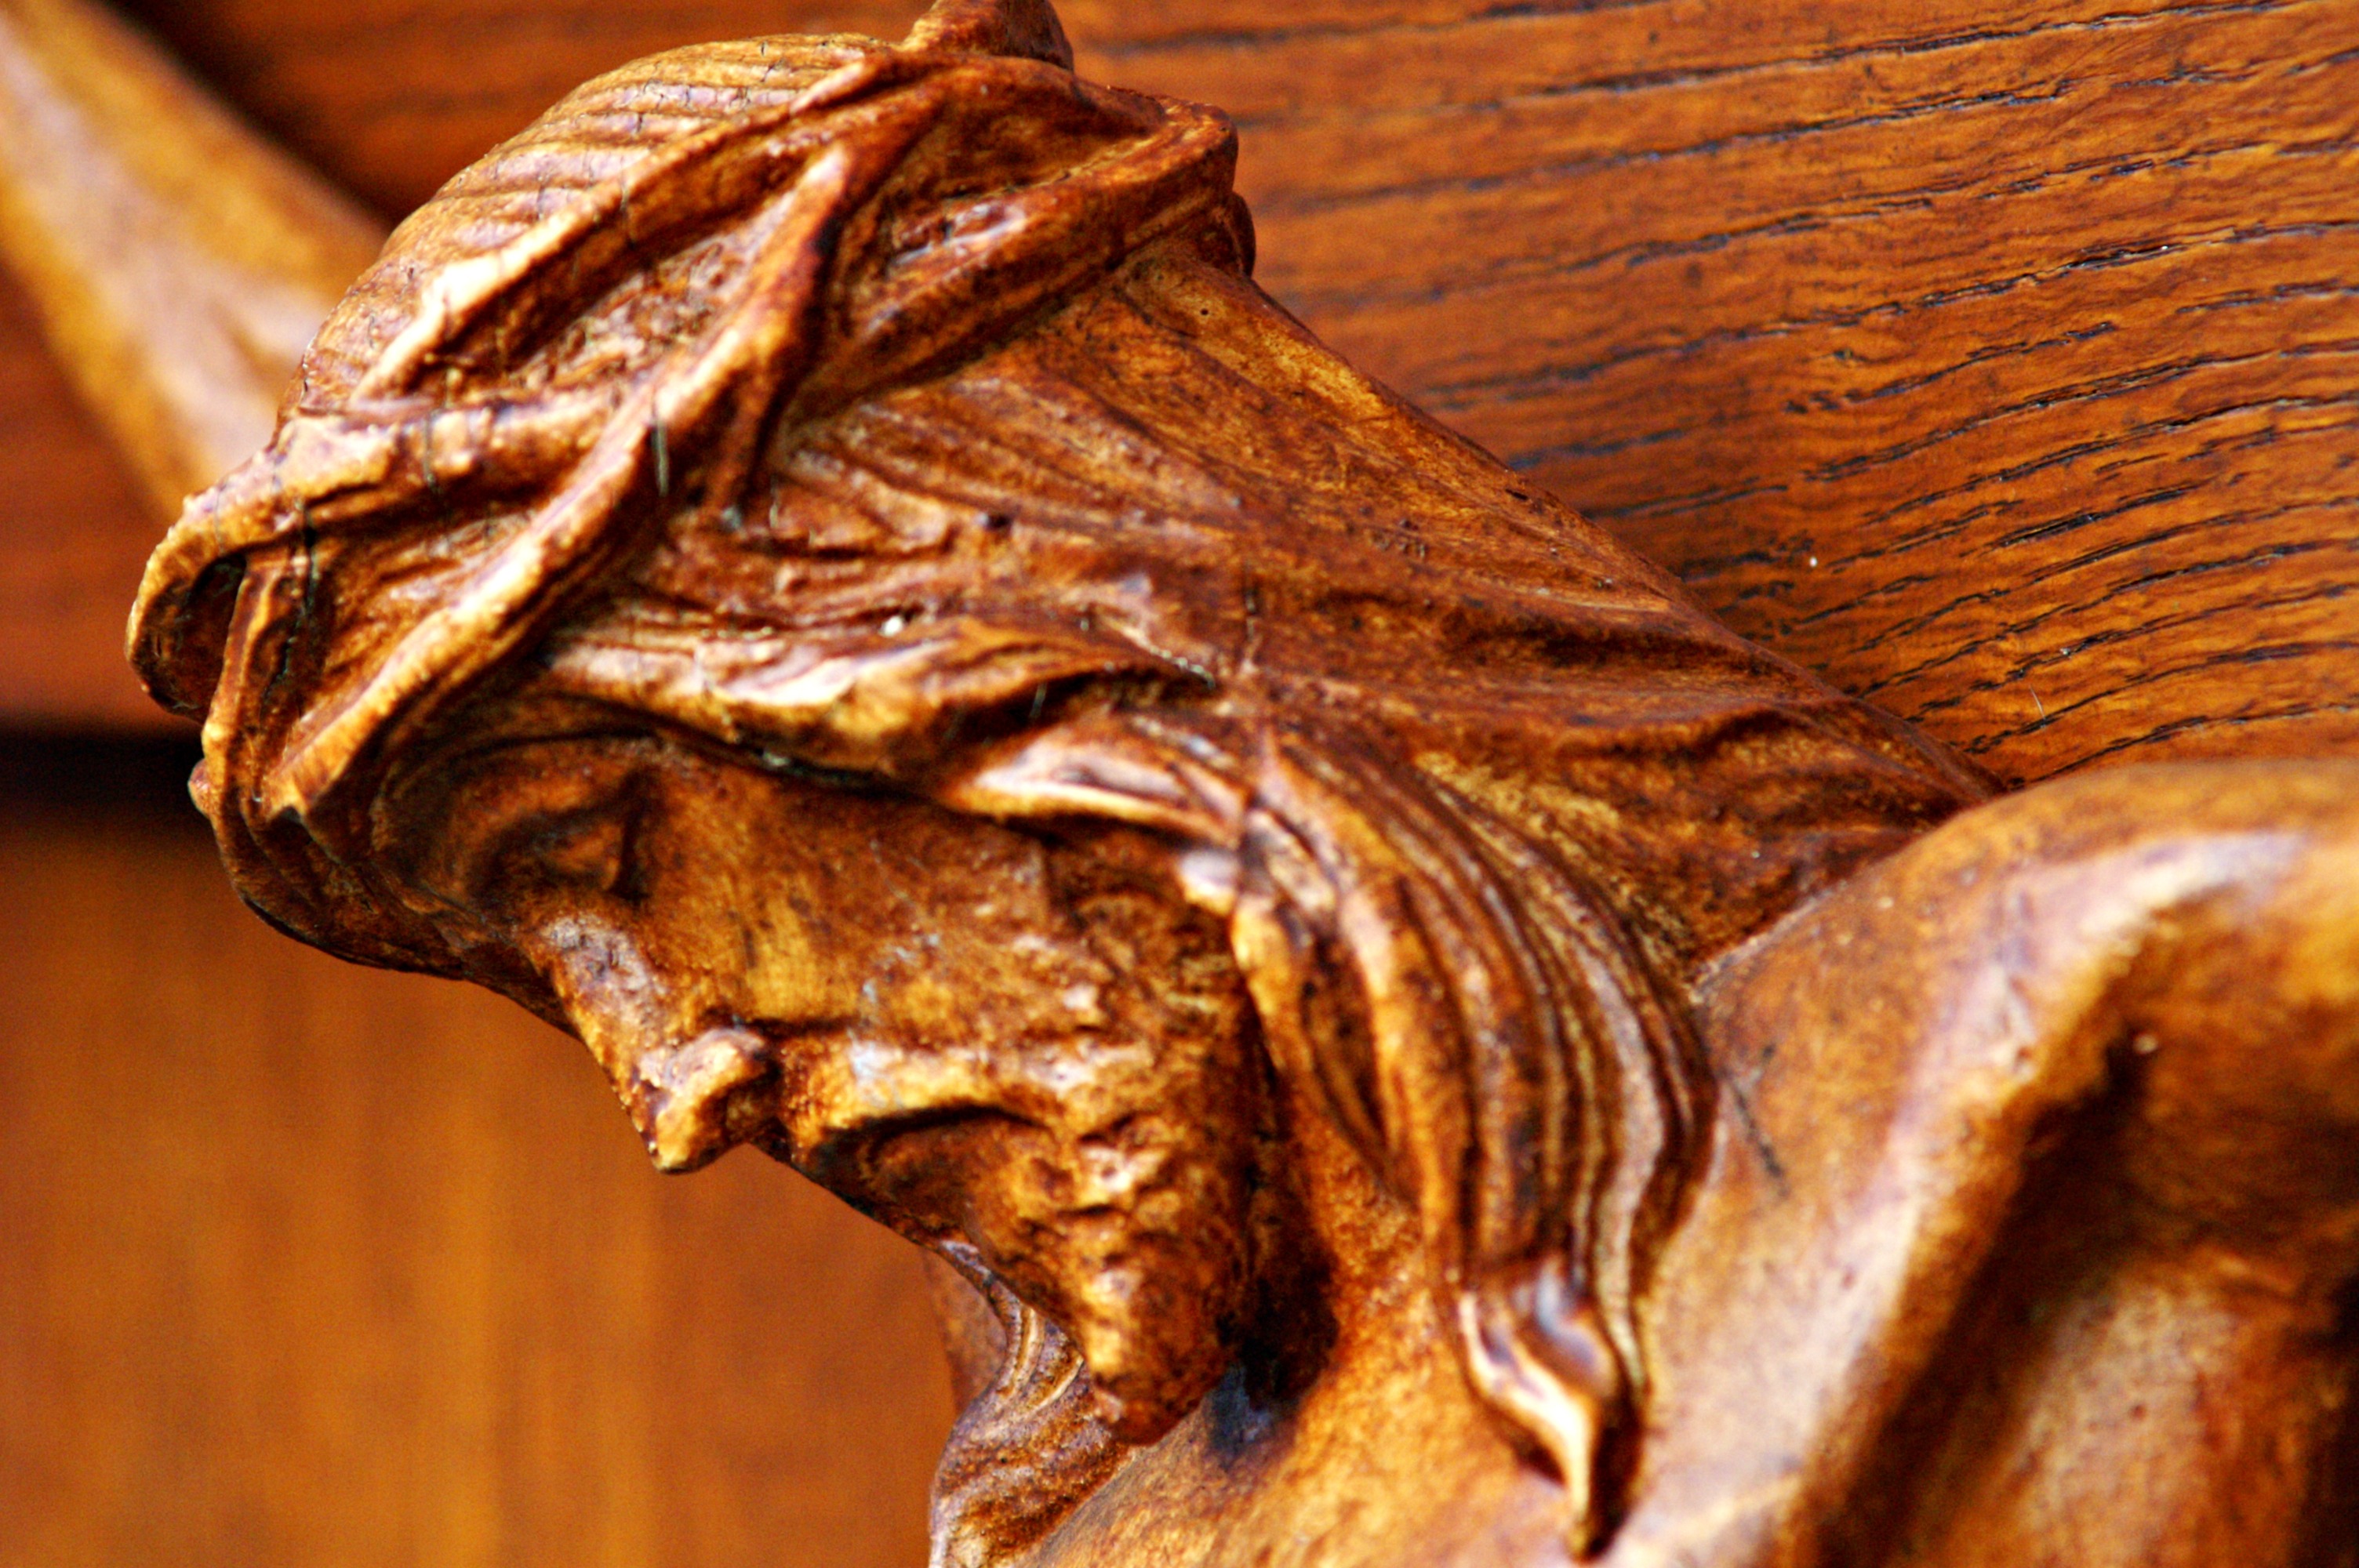
wood, food, cross, cemetery, death, close up, sculpture, faith, carving, mourning